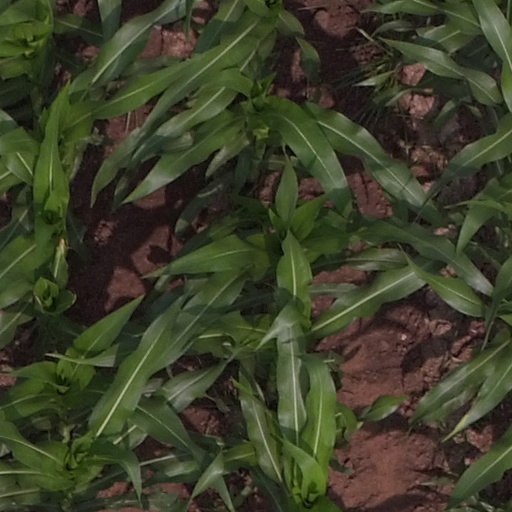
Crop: maize; corn